Grooving plane

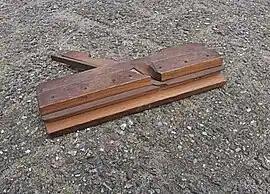
Plane used to make tongues and grooves

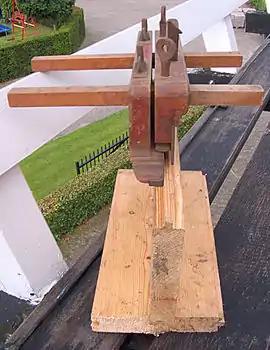
Plane used to make tongues and grooves

A grooving plane, plow plane, or plough plane is a plane used in woodworking to make grooves and (with some of the metal versions) small rabbets. They are traditionally used for drawer bottoms or rear walls.